James H. Jarrett

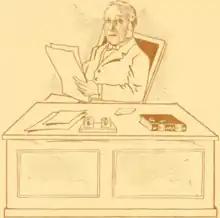
Caricature of Jarrett in 1916 publication

James Henry Jarrett (February 24, 1832 – February 12, 1922) was an American politician and physician from Maryland. He served as a member of the Maryland House of Delegates, representing Harford County in 1856.